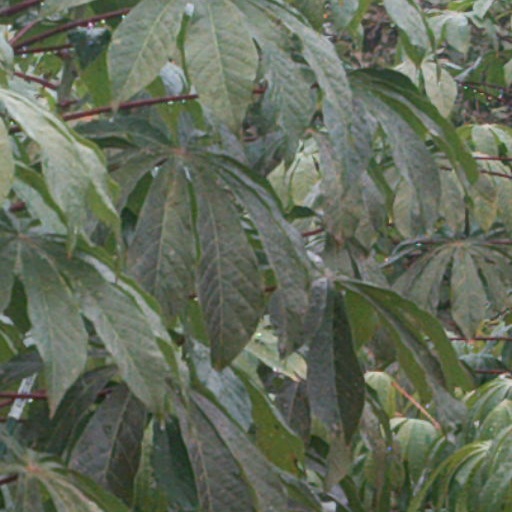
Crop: cassava